Karl Steinberg

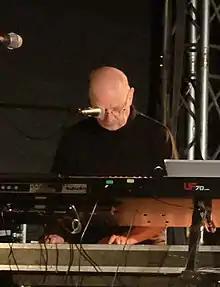
Steinberg in 2017

Karl "Charlie" Steinberg (born 15 April 1952) is a German businessman best known for being the co-founder of Steinberg Media Technologies in 1983 with Manfred Rürup. Their tools helped to make digital audio editing popular, most notably through the Cubase program. He and Rürup also co-founded the now-discontinued online service digitalmusician.net.